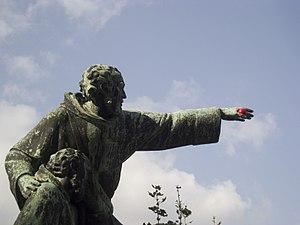
Un détail suffit pour détourner l'attention Cette sculpture évoque les efforts de plusieurs moines dominicains, dépéchés en 1235 par Béla IV pour retrouver la trace des Hongrois restés dans la patrie des ancêtres. Julianus les retrouvera du côté de la Bachkirie, avant leur anéantissement par les troupes mongoles. Du sérieux, du triste, du lourd, donc. Oui, mais voilà